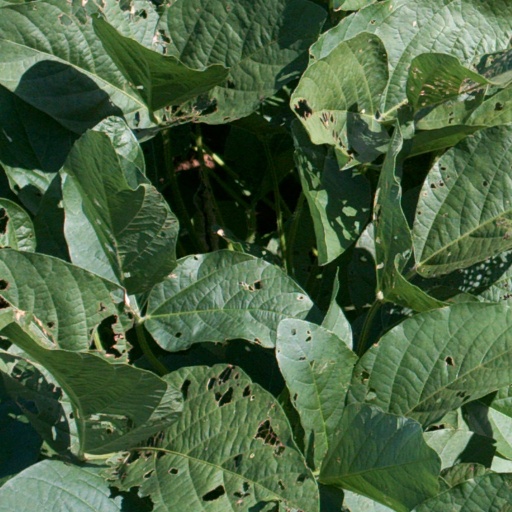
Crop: soybean